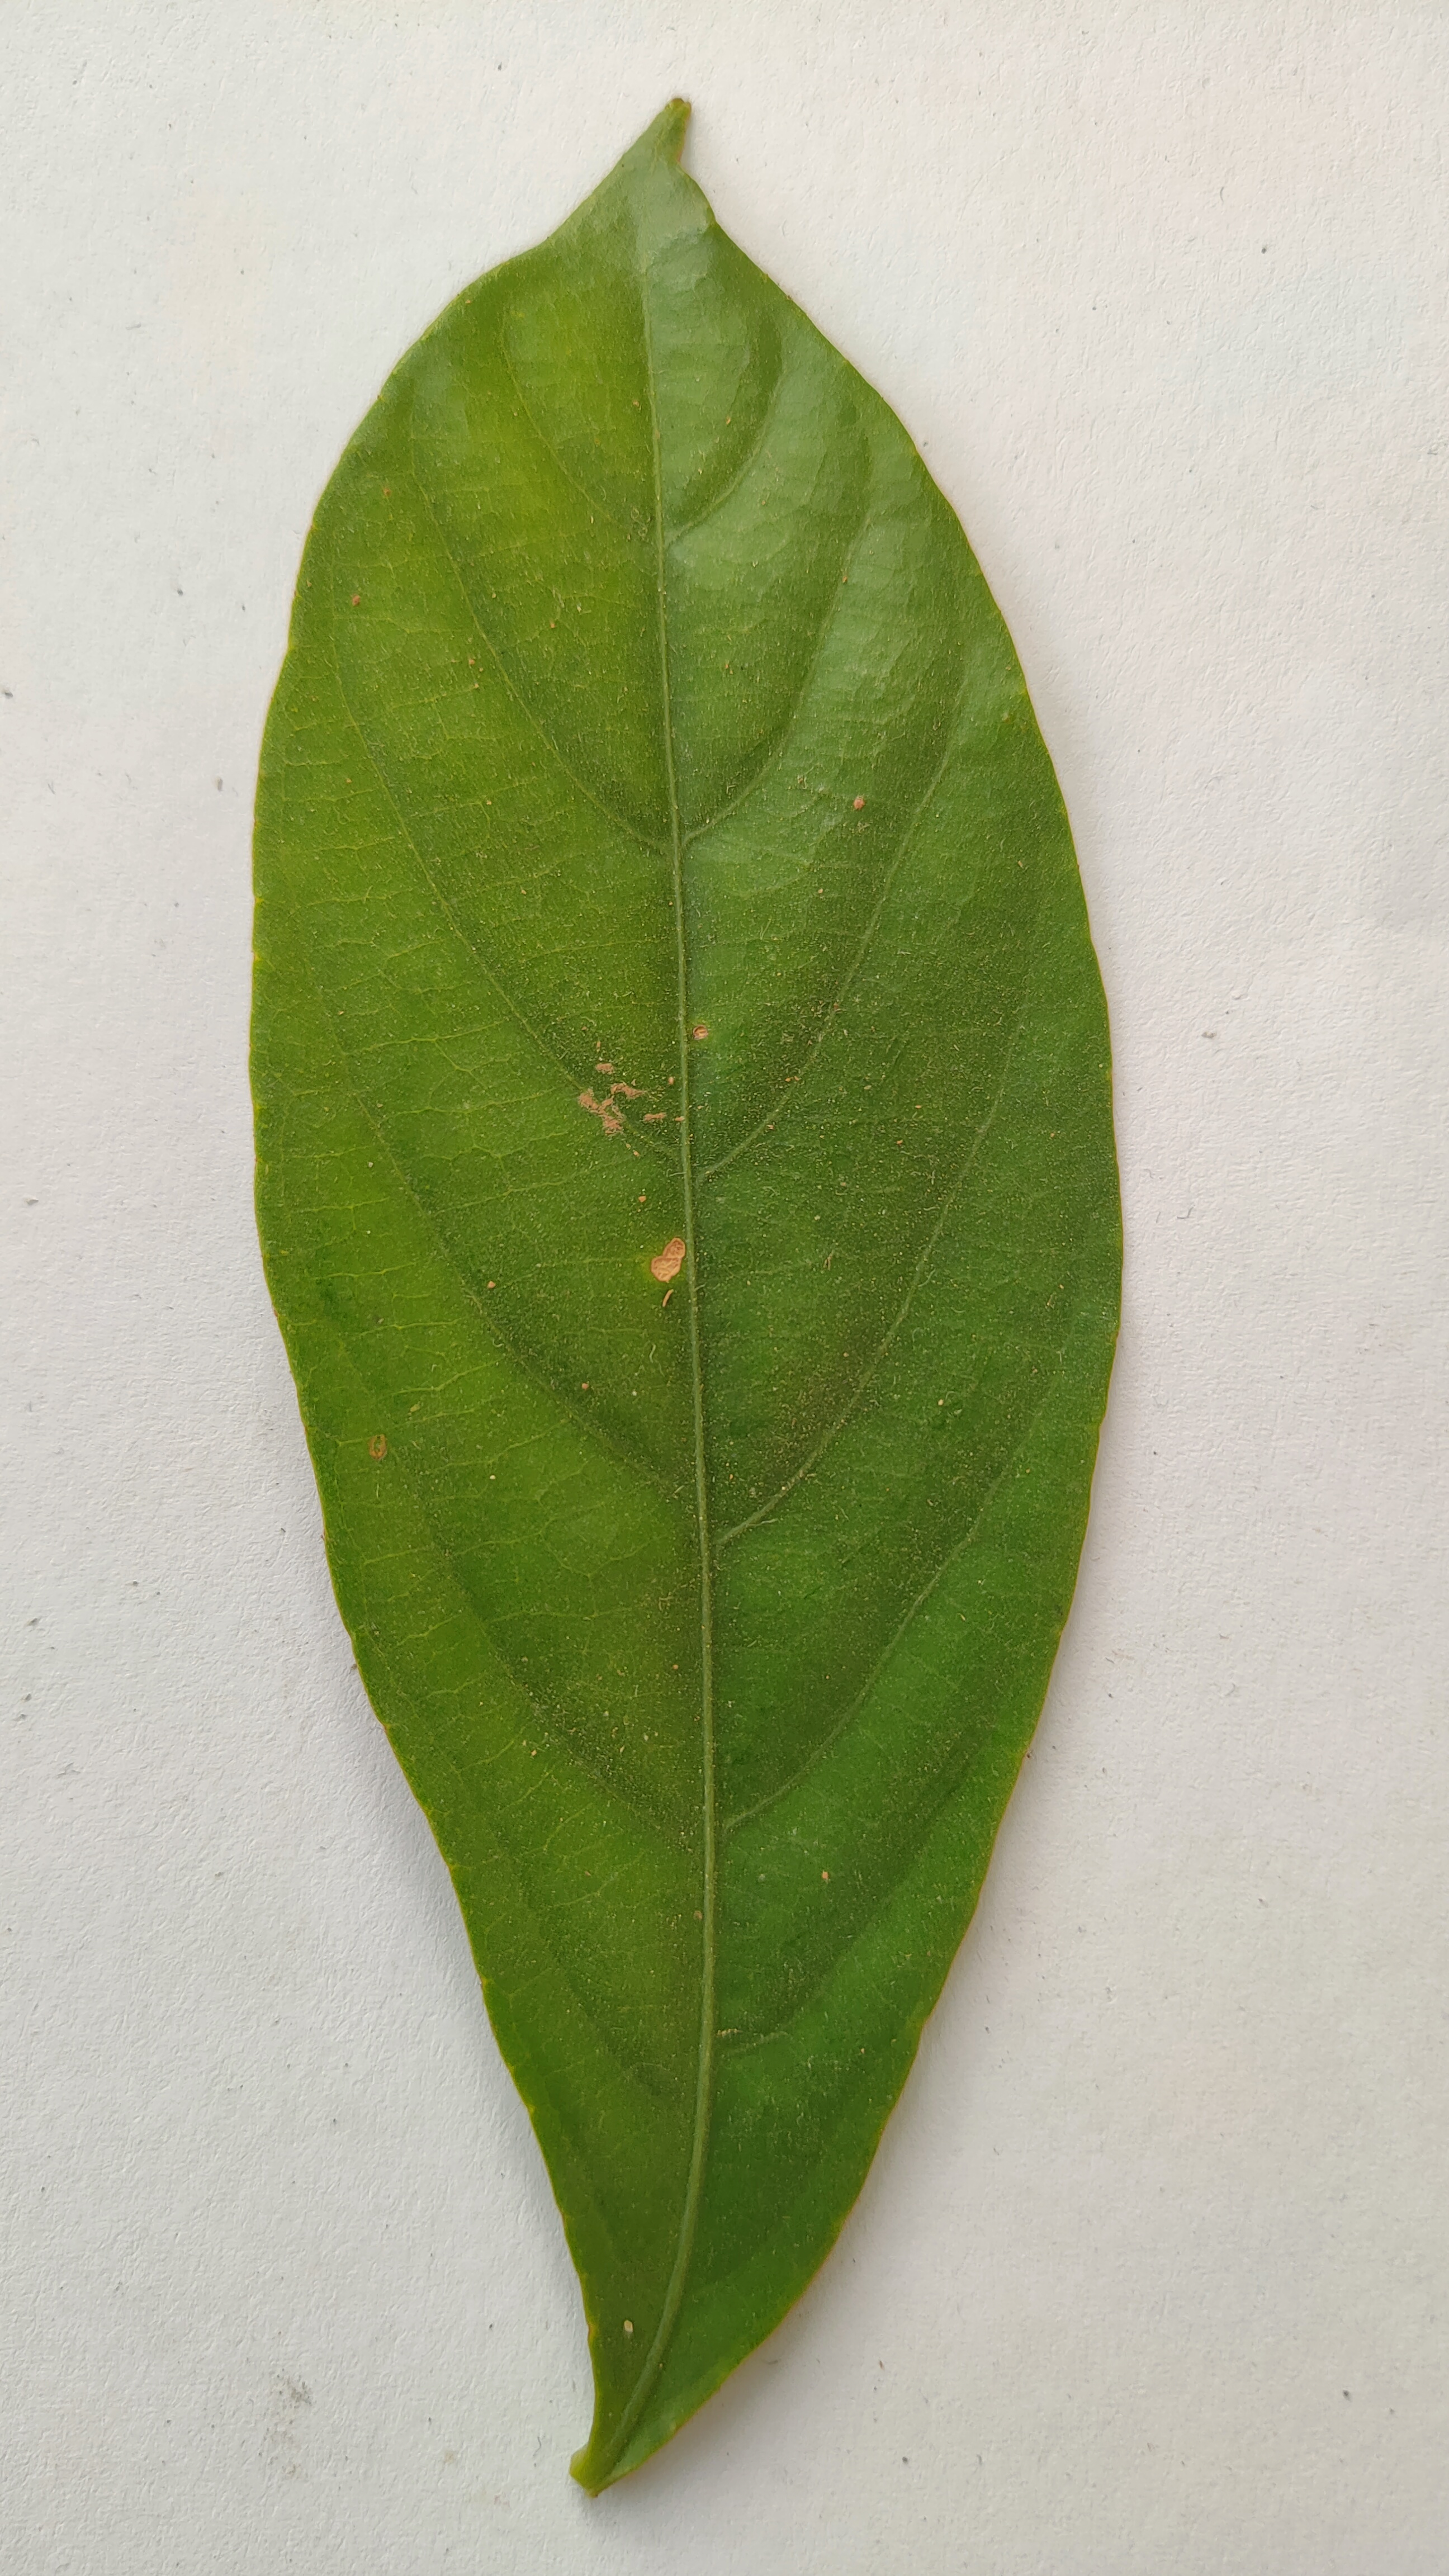
Leaf variety: Lotkon